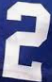
Number: 2